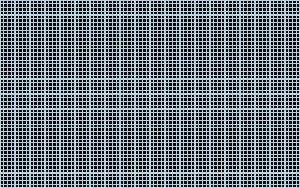
La réglure est un quadrillage imprimé sur une feuille de papier afin d'y permettre la régularité de l'écriture.